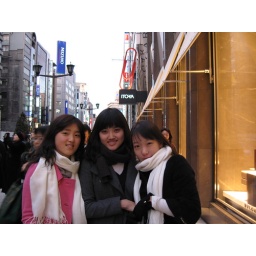
in the street, in front of the giant paper clip sign of Itoya.